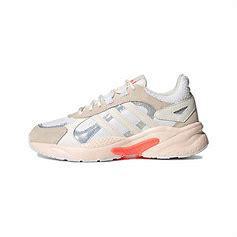
Brand: adidas
Model: neo Adidas NEO Crazychaos Shadow